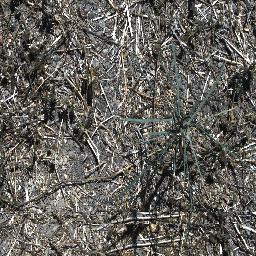
Label: parkinsonia